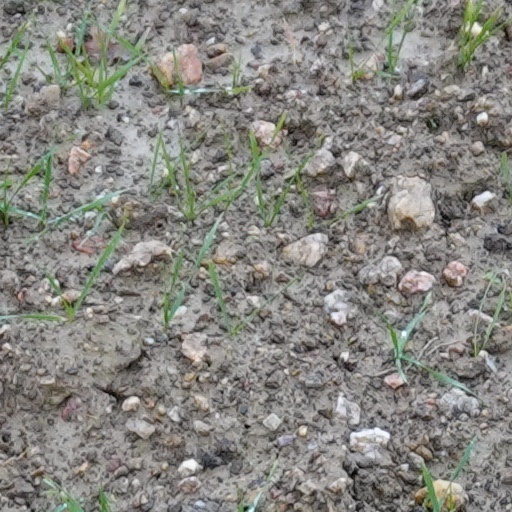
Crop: wheat